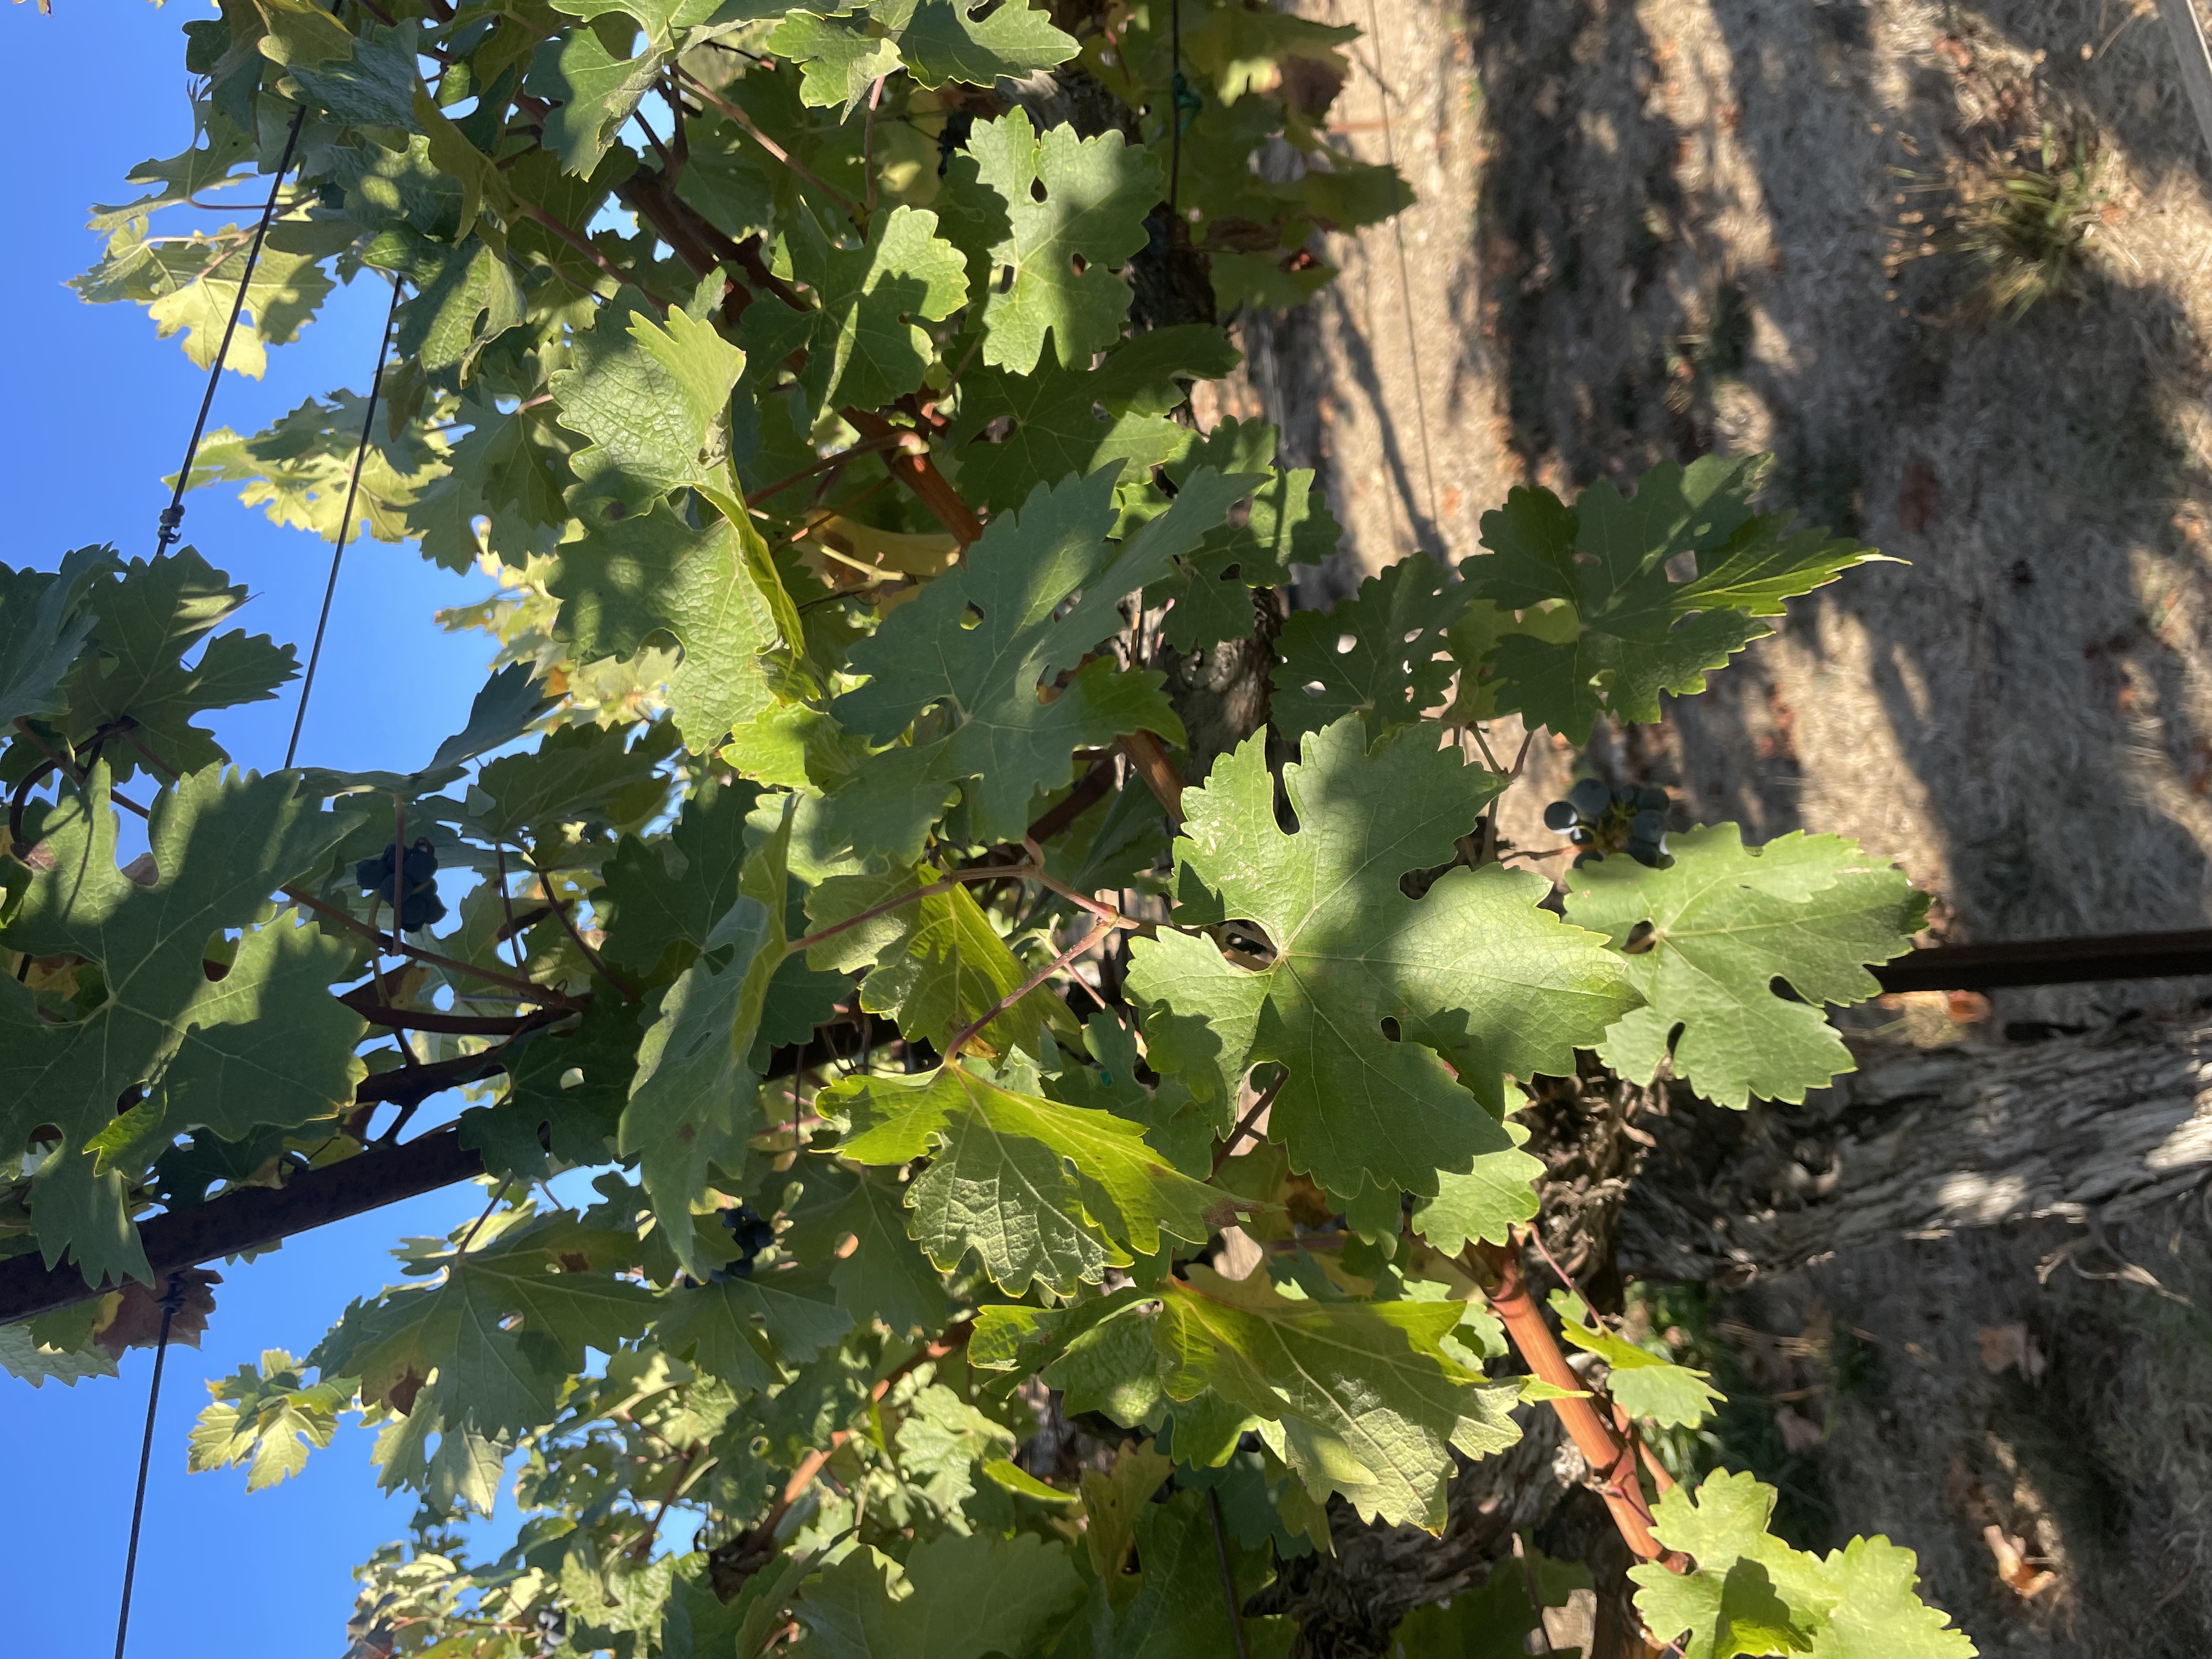
Label: No Virus